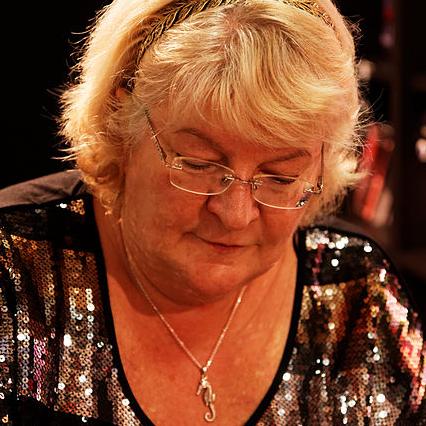
Age: 54